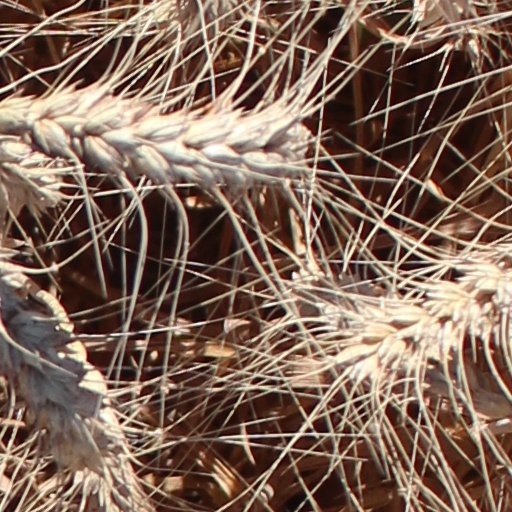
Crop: wheat